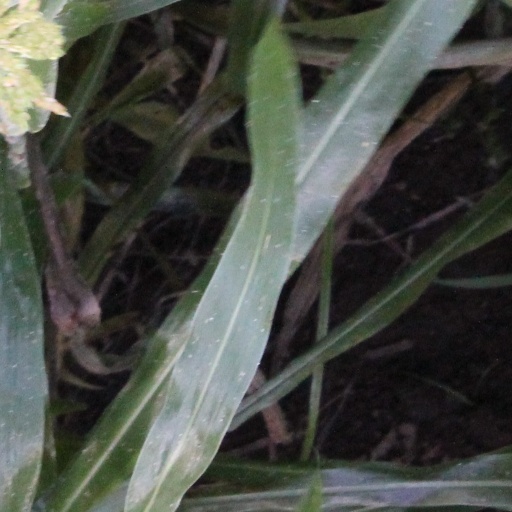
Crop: sorghum